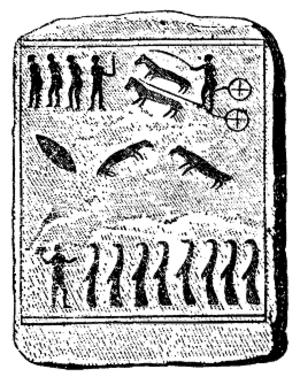
La tombe royale de Kivik, aussi appelé Kiviksgraven, est un tumulus restauré d'une sépulture de l’âge du bronze nordique. Il se trouve près de la ville de Kivik, dans la province historique de Scanie en Suède. Il comporte notamment des pétroglyphes.